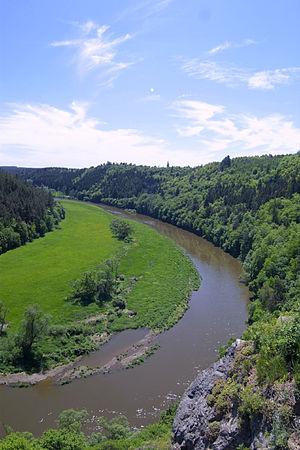
La Berounka est une rivière de la Tchéquie. Elle porte le nom de Mže depuis sa source en Allemagne près de la frontière jusqu'à sa confluence avec la Radbuza à Plzeň. Elle continue ensuite sous le nom de Berounka jusqu'à sa confluence avec la Vltava, près de Prague.